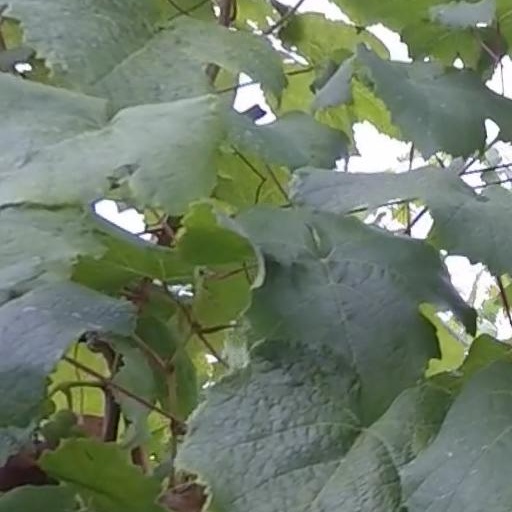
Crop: grape